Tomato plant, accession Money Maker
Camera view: horizontal (90 deg, fisheye); turntable rotation: 30 degrees
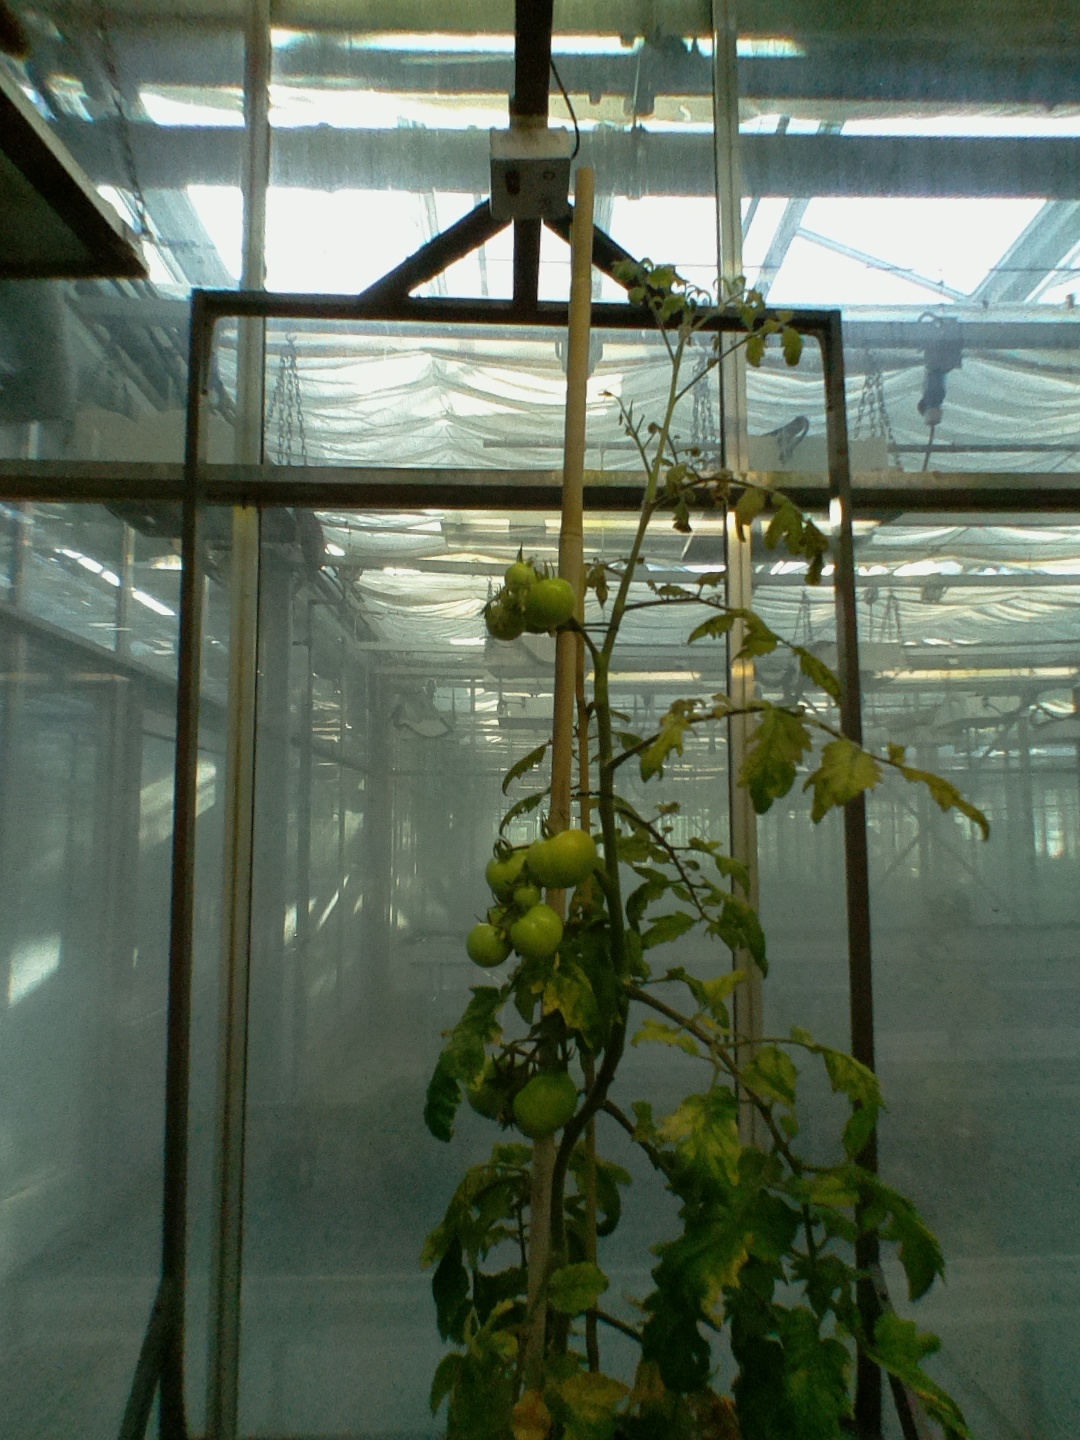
BBCH growth stage 79: 90% -100% of final fruit size